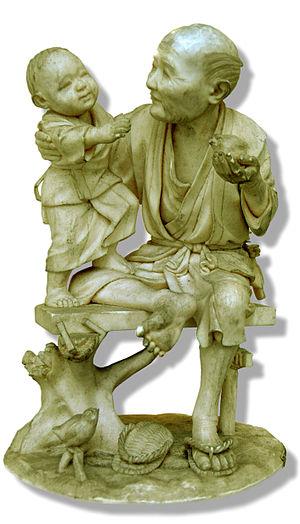
Anonyme Statuette Homme jouant avec un enfant, Ivoire, inv 11842-852-33, Legs Henri Selosse en 1924 au Musée Musée d'Art et d'Industrie de Roubaix, dit ""la Piscine"" de Roubaix
Dans le domaine de l'histoire de l'art, des collectionneurs d'art et de la sculpture, on appelle « ivoires » les sculptures ou petits objets réalisés en ivoire ou matériaux assimilés.